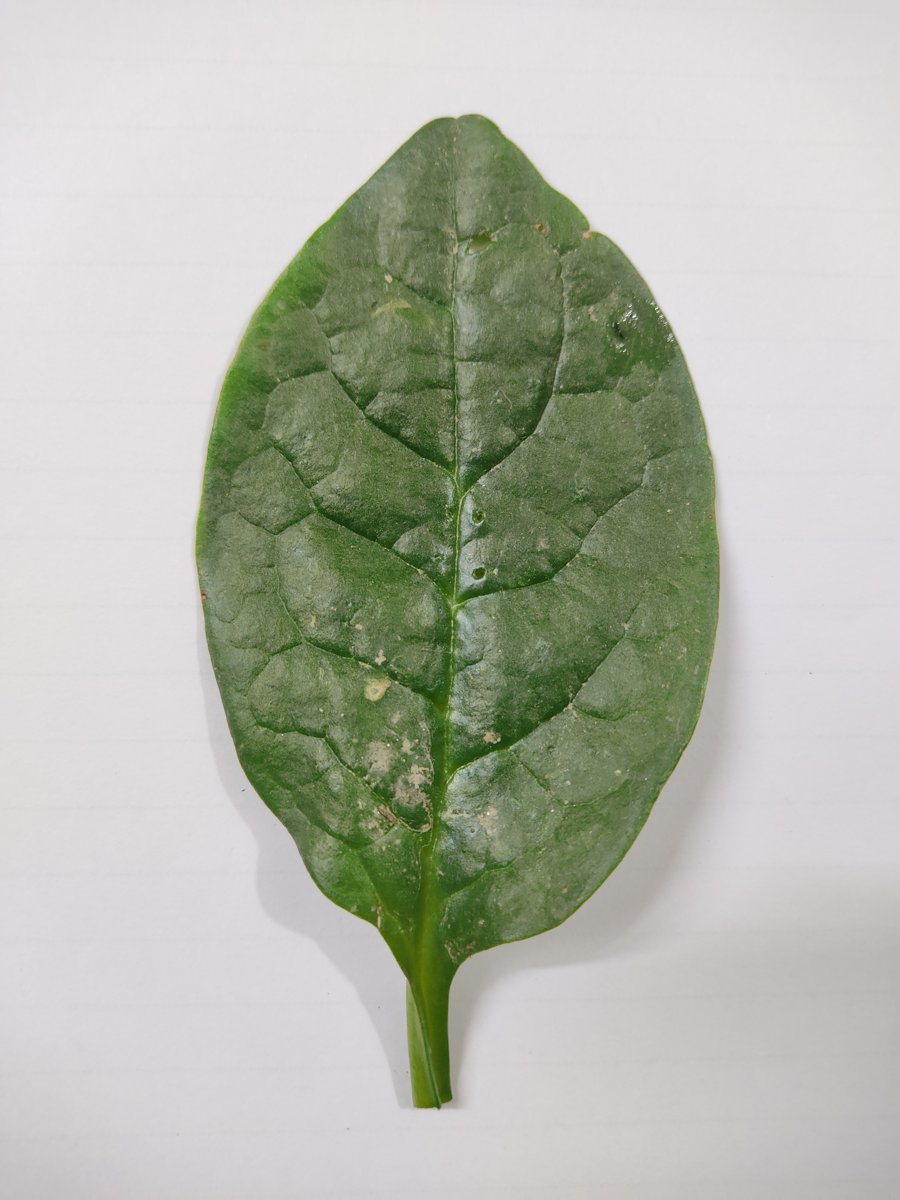
Label: Healthy-Leaf